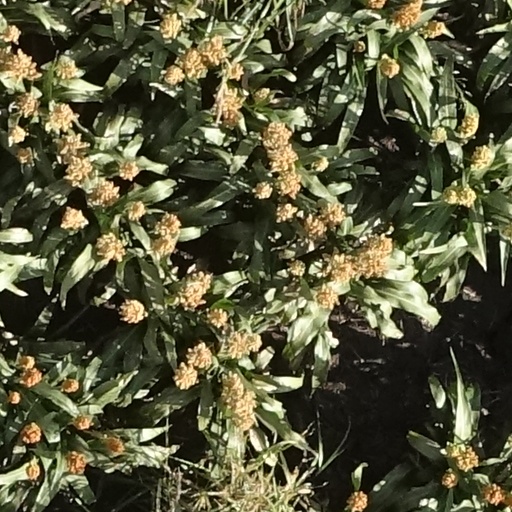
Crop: sorghum